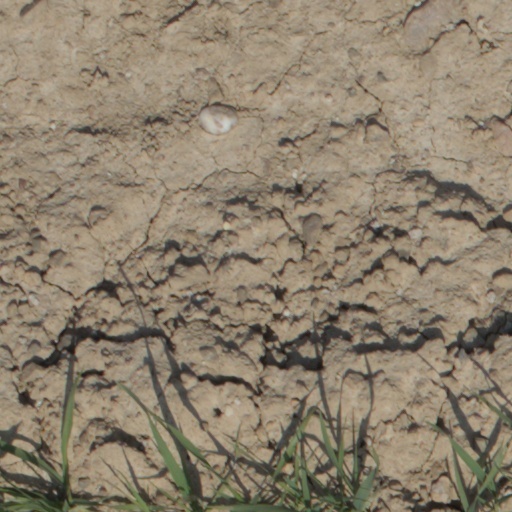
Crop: wheat